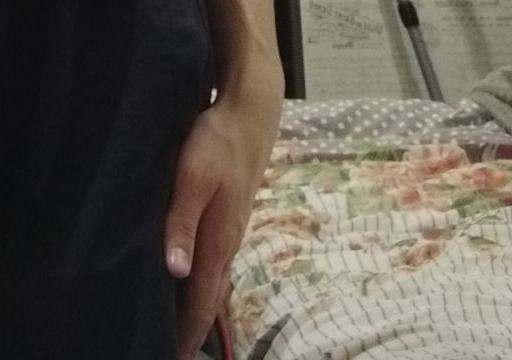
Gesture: no_gesture